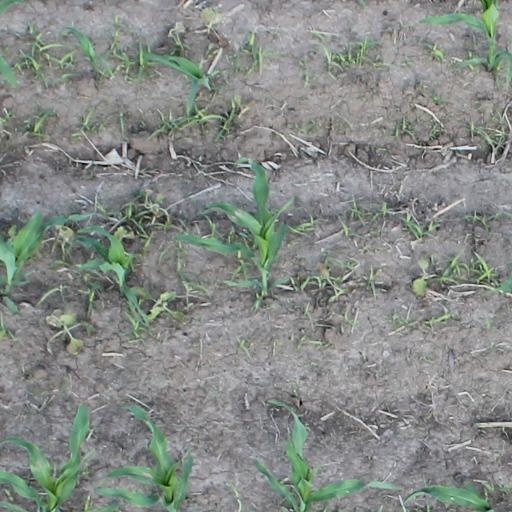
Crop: maize; corn